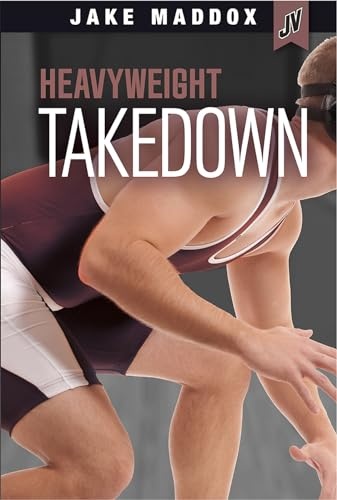
Heavyweight Takedown
Kyle is the star of his junior high wrestling team's A squad. Not only does he win most of his matches, but he's also the heavyweight . . . the wrestler that gets to go last in a tournament and hopefully clinch the victory for the team. So when a new kid, Kenny, shows up and challenges Kyle for the heavyweight spot (and wins it), Kyle's confidence shrinks. Now on the B squad, Kyle is frustrated. He wants his team to do well, and Kenny is a good wrestler. But Kyle also wants to be on the A squad. Can Kyle come up with a way to help his team?
Brand: WoB
Category: Sporting Goods > Athletics > Wrestling